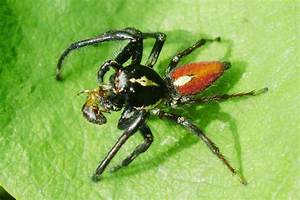
Label: spider